Lost in Transit

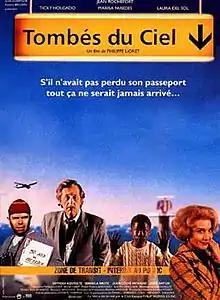
Film poster

Lost in Transit (original title: Tombés du ciel; literally "Fallen from the Sky") is a 1993 French comedy-drama film directed by Philippe Lioret. The film is about a man who loses his passport and spends a couple of days at a Paris airport, where he meets four people in similar circumstances. The film won the Grand Prize at the 6th Yubari International Fantastic Film Festival held in February 1995. The film was inspired by the predicament of Mehran Karimi Nasseri.